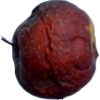
Label: apples